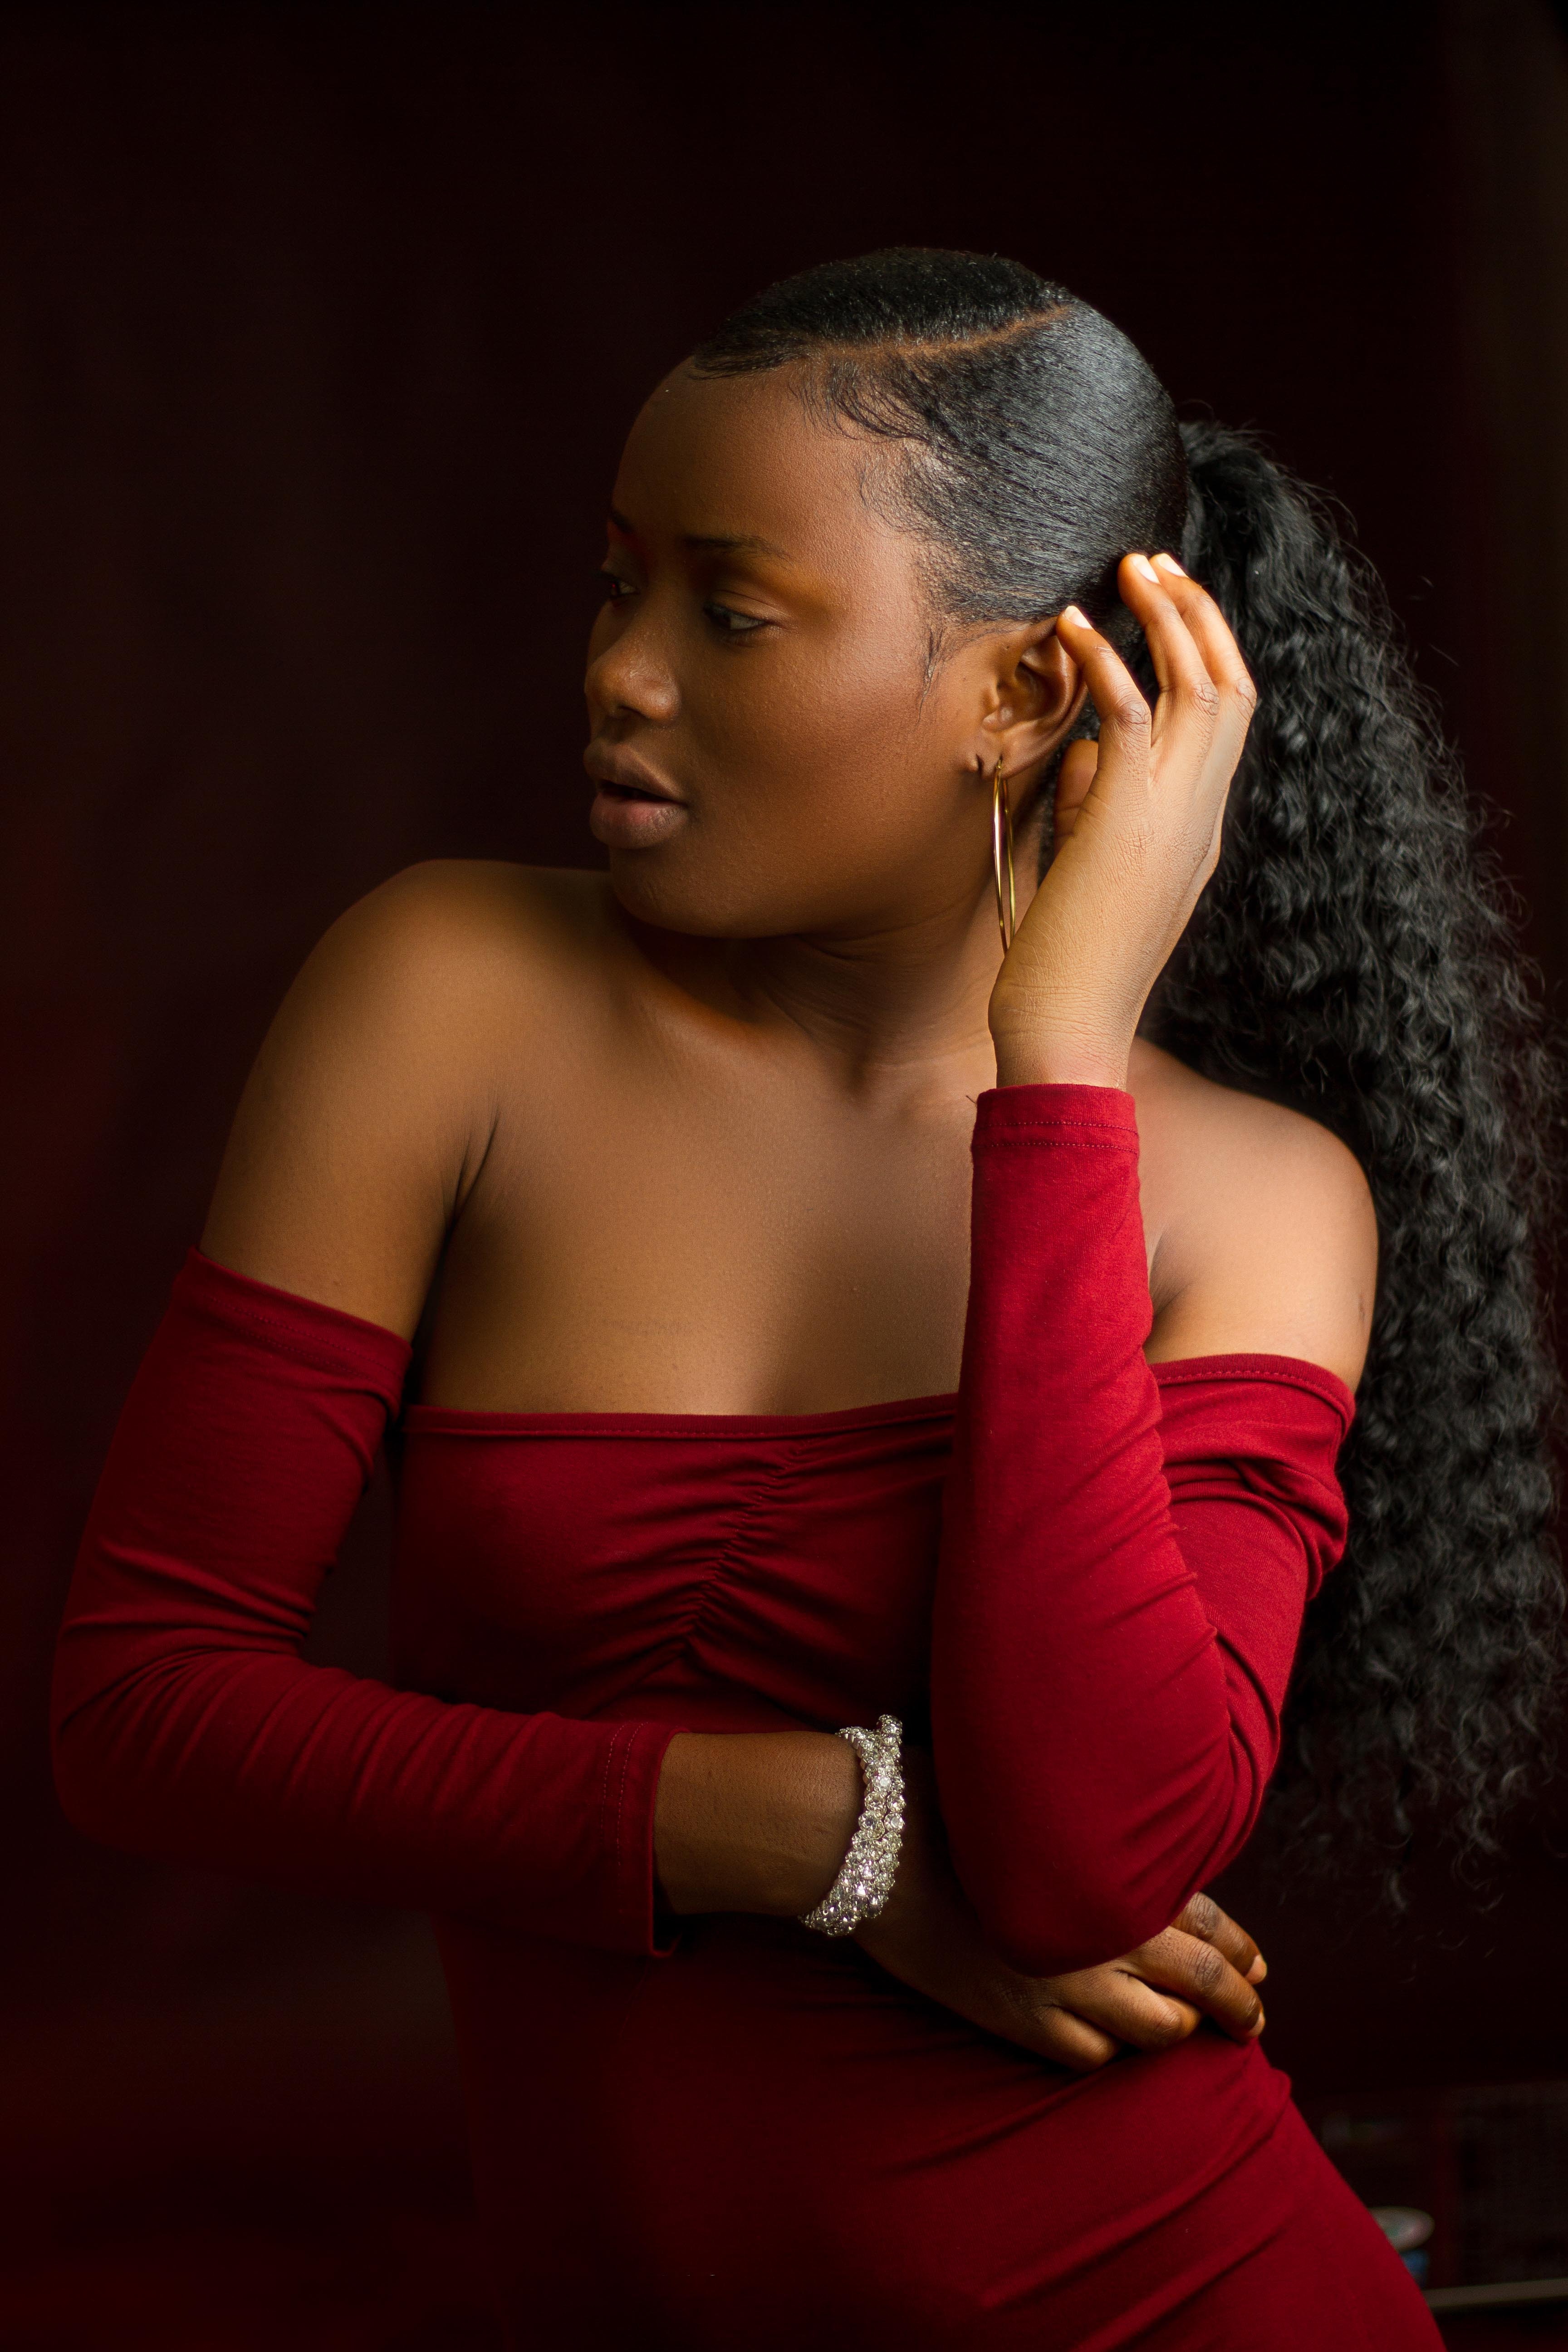
red, beauty, shoulder, hairstyle, arm, forehead, joint, model, lip, photo shoot, photography, human body, flash photography, black hair, portrait, ear, muscle, sitting, neck, long hair, portrait photography